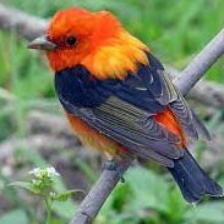
Species: SCARLET TANAGER
Scientific name: PIRANGA OLIVACEA